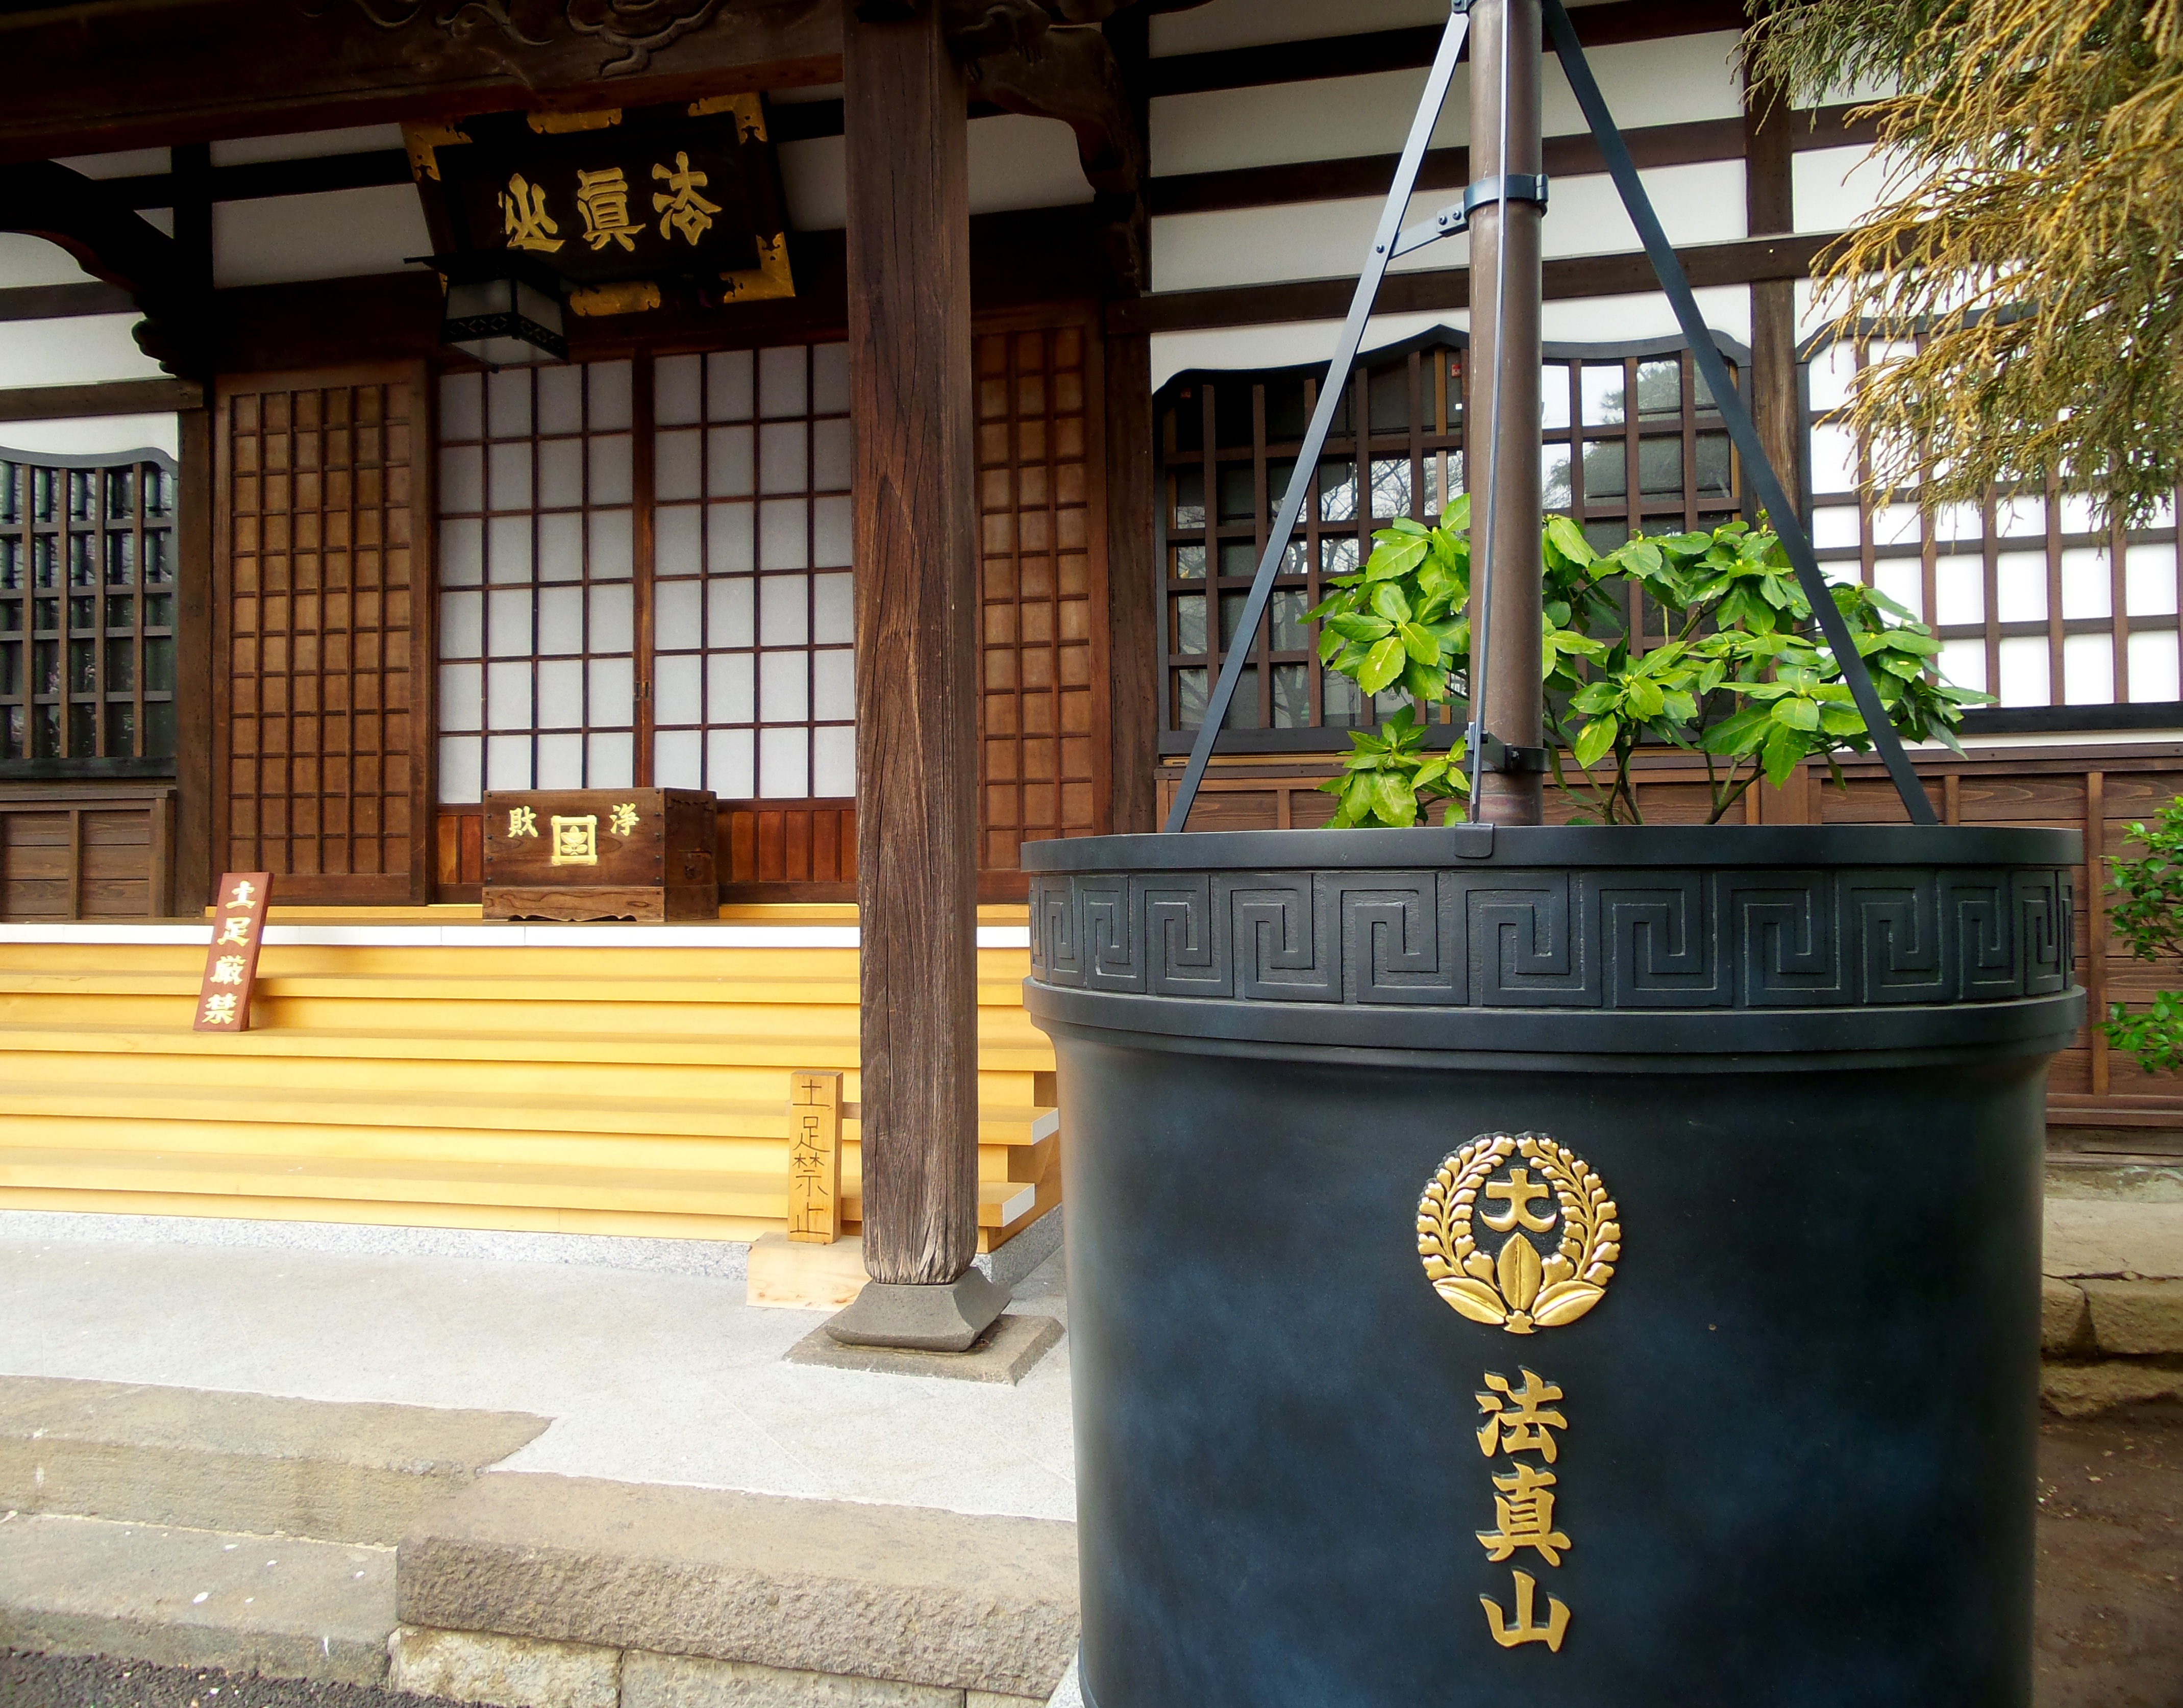
japan, tokyo, temple, shrine, man made object, outdoor structure